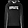
Label: Pullover